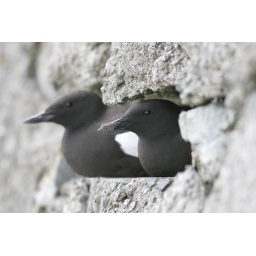
A pair of Black Guillemots sitting in the sea wall in Newcastle, Co Down.